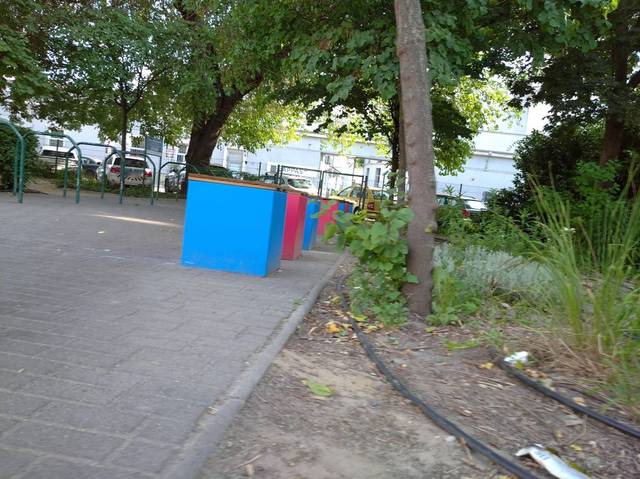
Region: Hungary
Coordinates: 47.523, 19.056